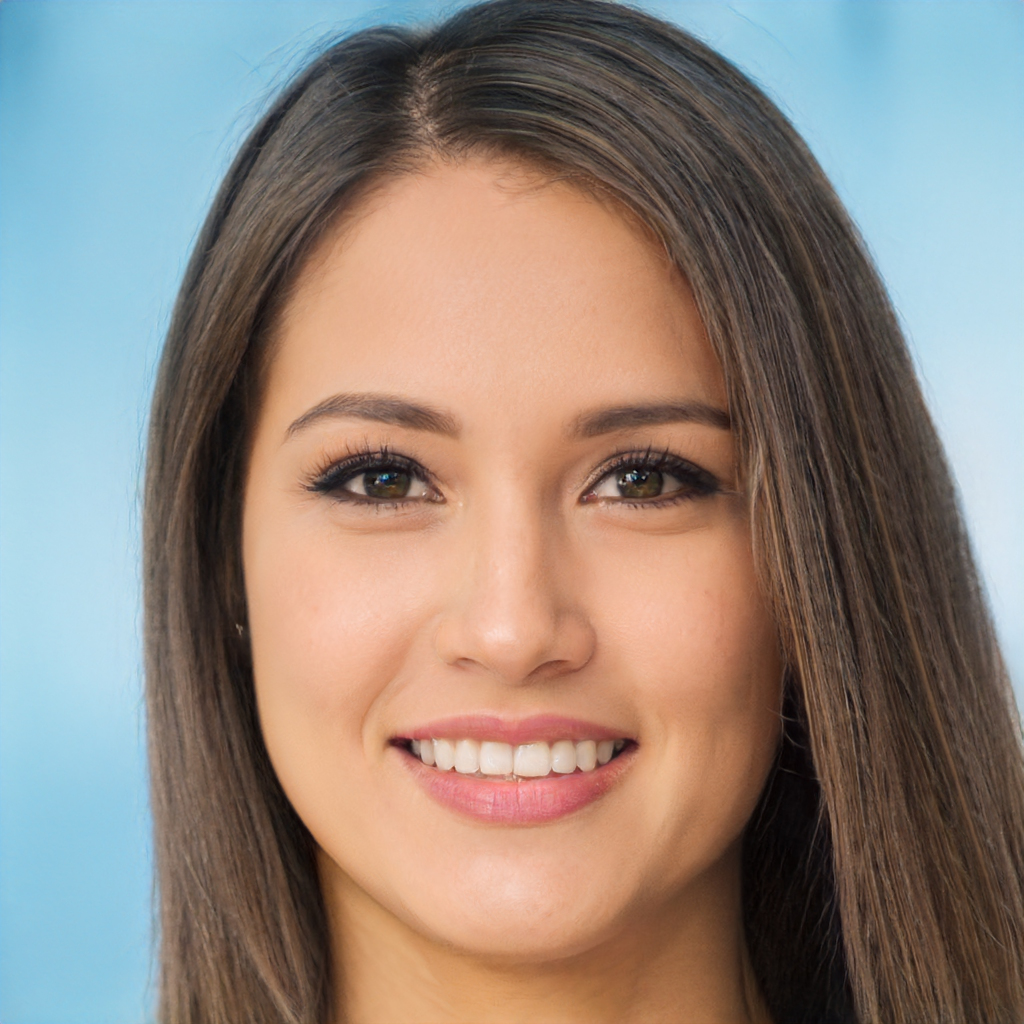
Gender: Female